Vingleia Lighthouse

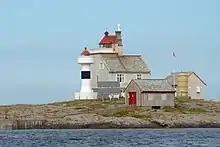
View of the lighthouse

Vingleia Lighthouse is a coastal lighthouse in Frøya Municipality in Trøndelag county, Norway. The lighthouse sits on the island of Skarvfleshølen about north of the island village of Mausund, about northeast of the Sula Lighthouse, about southwest of the Finnvær Lighthouse, and about southwest of the Halten Lighthouse. It is lit from 21 July until 16 May each year. It is not lit during the summer due to the midnight sun of the region.